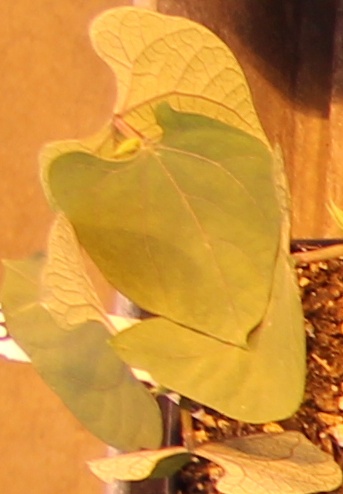
Label: Blackbean